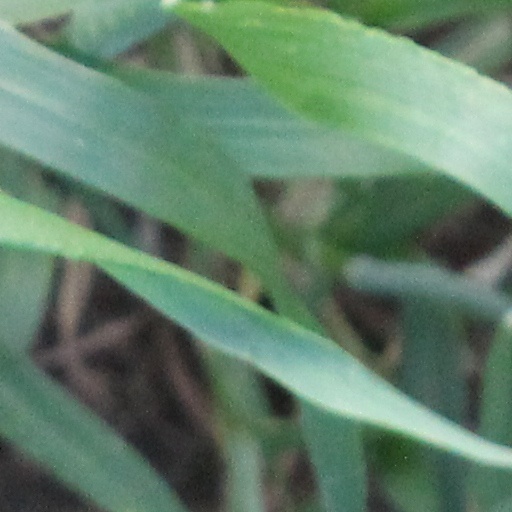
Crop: wheat